Banca Romana scandal

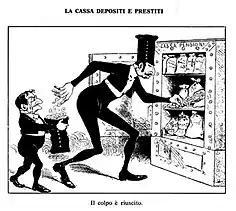
Cartoon in the satirical magazine "L'Asino" (The Donkey) in June 1893, with Giolitti (right) and Tanlongo (left) taking money from the Pension Fund represented as a safe (L'Asino, June 11, 1893)

The scandal prompted a new investigation and accelerated the process of passing a new banking law to address the liquidity of Italian banks. The Banca Romana crisis and the climate of uncertainty following the subsequent banking reform, in combination with worldwide turbulence known as Panic of 1893, had led to the demise of two other major commercial banks, the "Banca Generale" and "Credito Mobiliare", together with a number of minor banks at the end of 1893 and in 1894, affecting the economic conditions of Italy in general.